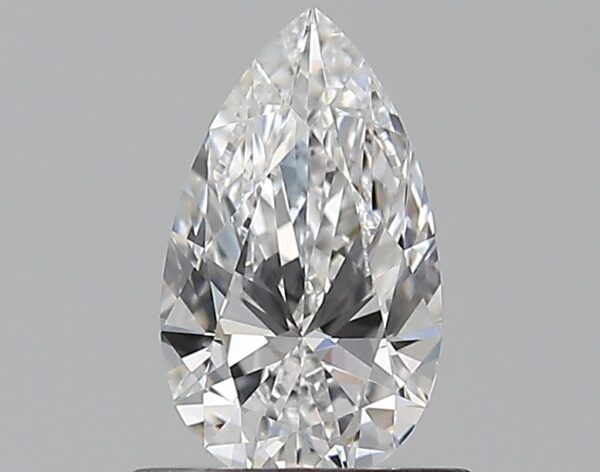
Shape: pear
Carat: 0.59
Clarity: VS1
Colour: E
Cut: EX
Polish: EX
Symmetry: VG
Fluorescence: M
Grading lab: GIA
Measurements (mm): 7.74 x 4.55 x 2.76